Gyromitrin

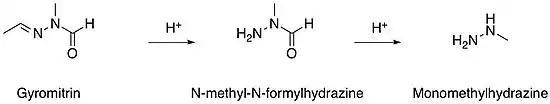

Other "N"-methyl-"N"-formylhydrazone derivatives have been isolated in subsequent research, although they are present in smaller amounts. These other compounds would also produce monomethylhydrazine when hydrolyzed, although it remains unclear how much each contributes to the false morel's toxicity.